Philippe de Rothschild

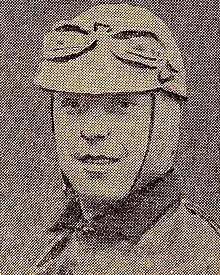
Rothschild at the 1929 24 Hours of Le Mans

During the 1920s, Philippe lived the life of a wealthy playboy, often found in the company of a beautiful woman, usually an actress, at one of the popular night spots in Paris. Philippe's older brother had made friends with Robert Benoist when they served together in the "Armée de l'Air" during World War I and through this connection, for a short time Philippe took up Grand Prix motor racing. From his father, he inherited the love of fast cars, but wishing to maintain a low profile Philippe used the pseudonym "Georges Philippe" in order to race anonymously.